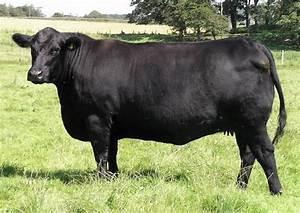
cow